Uptown Girl

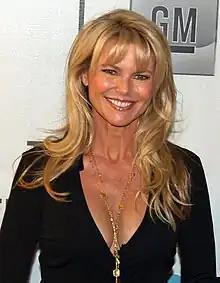
Christie Brinkley, Joel's future wife, appears as the main character of the video

"Cash Box" said that "sounding uncannily like Frankie Valli, Joel plays out the city uptown-downtown caste system, longing for a seemingly unavailable 'white-bread' lovely." Four Seasons bassist Joe Long praised the record and considered it vindication for him, as he had been forced out of the band during its 1970s renaissance when it moved away from the classic sound; Long argued that the success of "Uptown Girl" had shown the Four Seasons had not needed to make those kinds of changes.